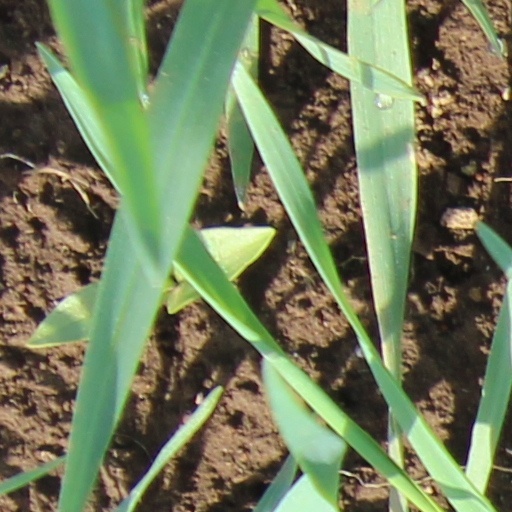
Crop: wheat